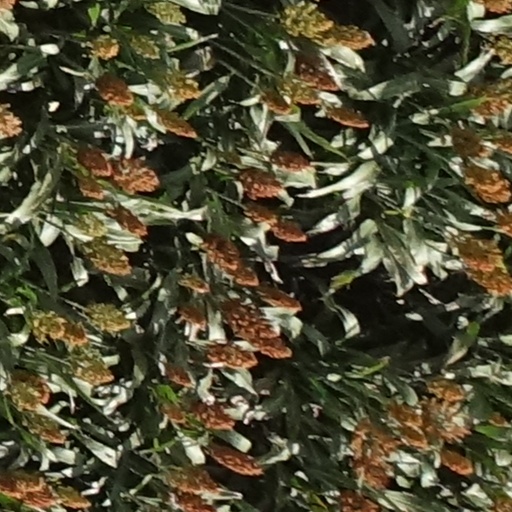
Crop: sorghum